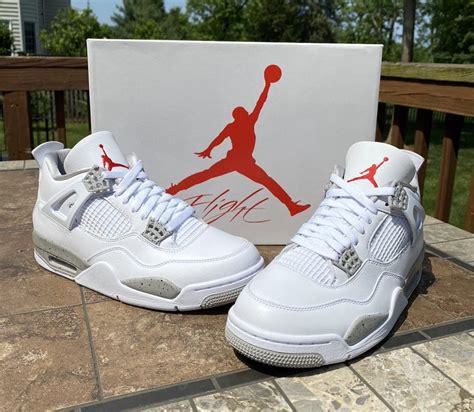
Brand: Jordan
Model: 4 Retro